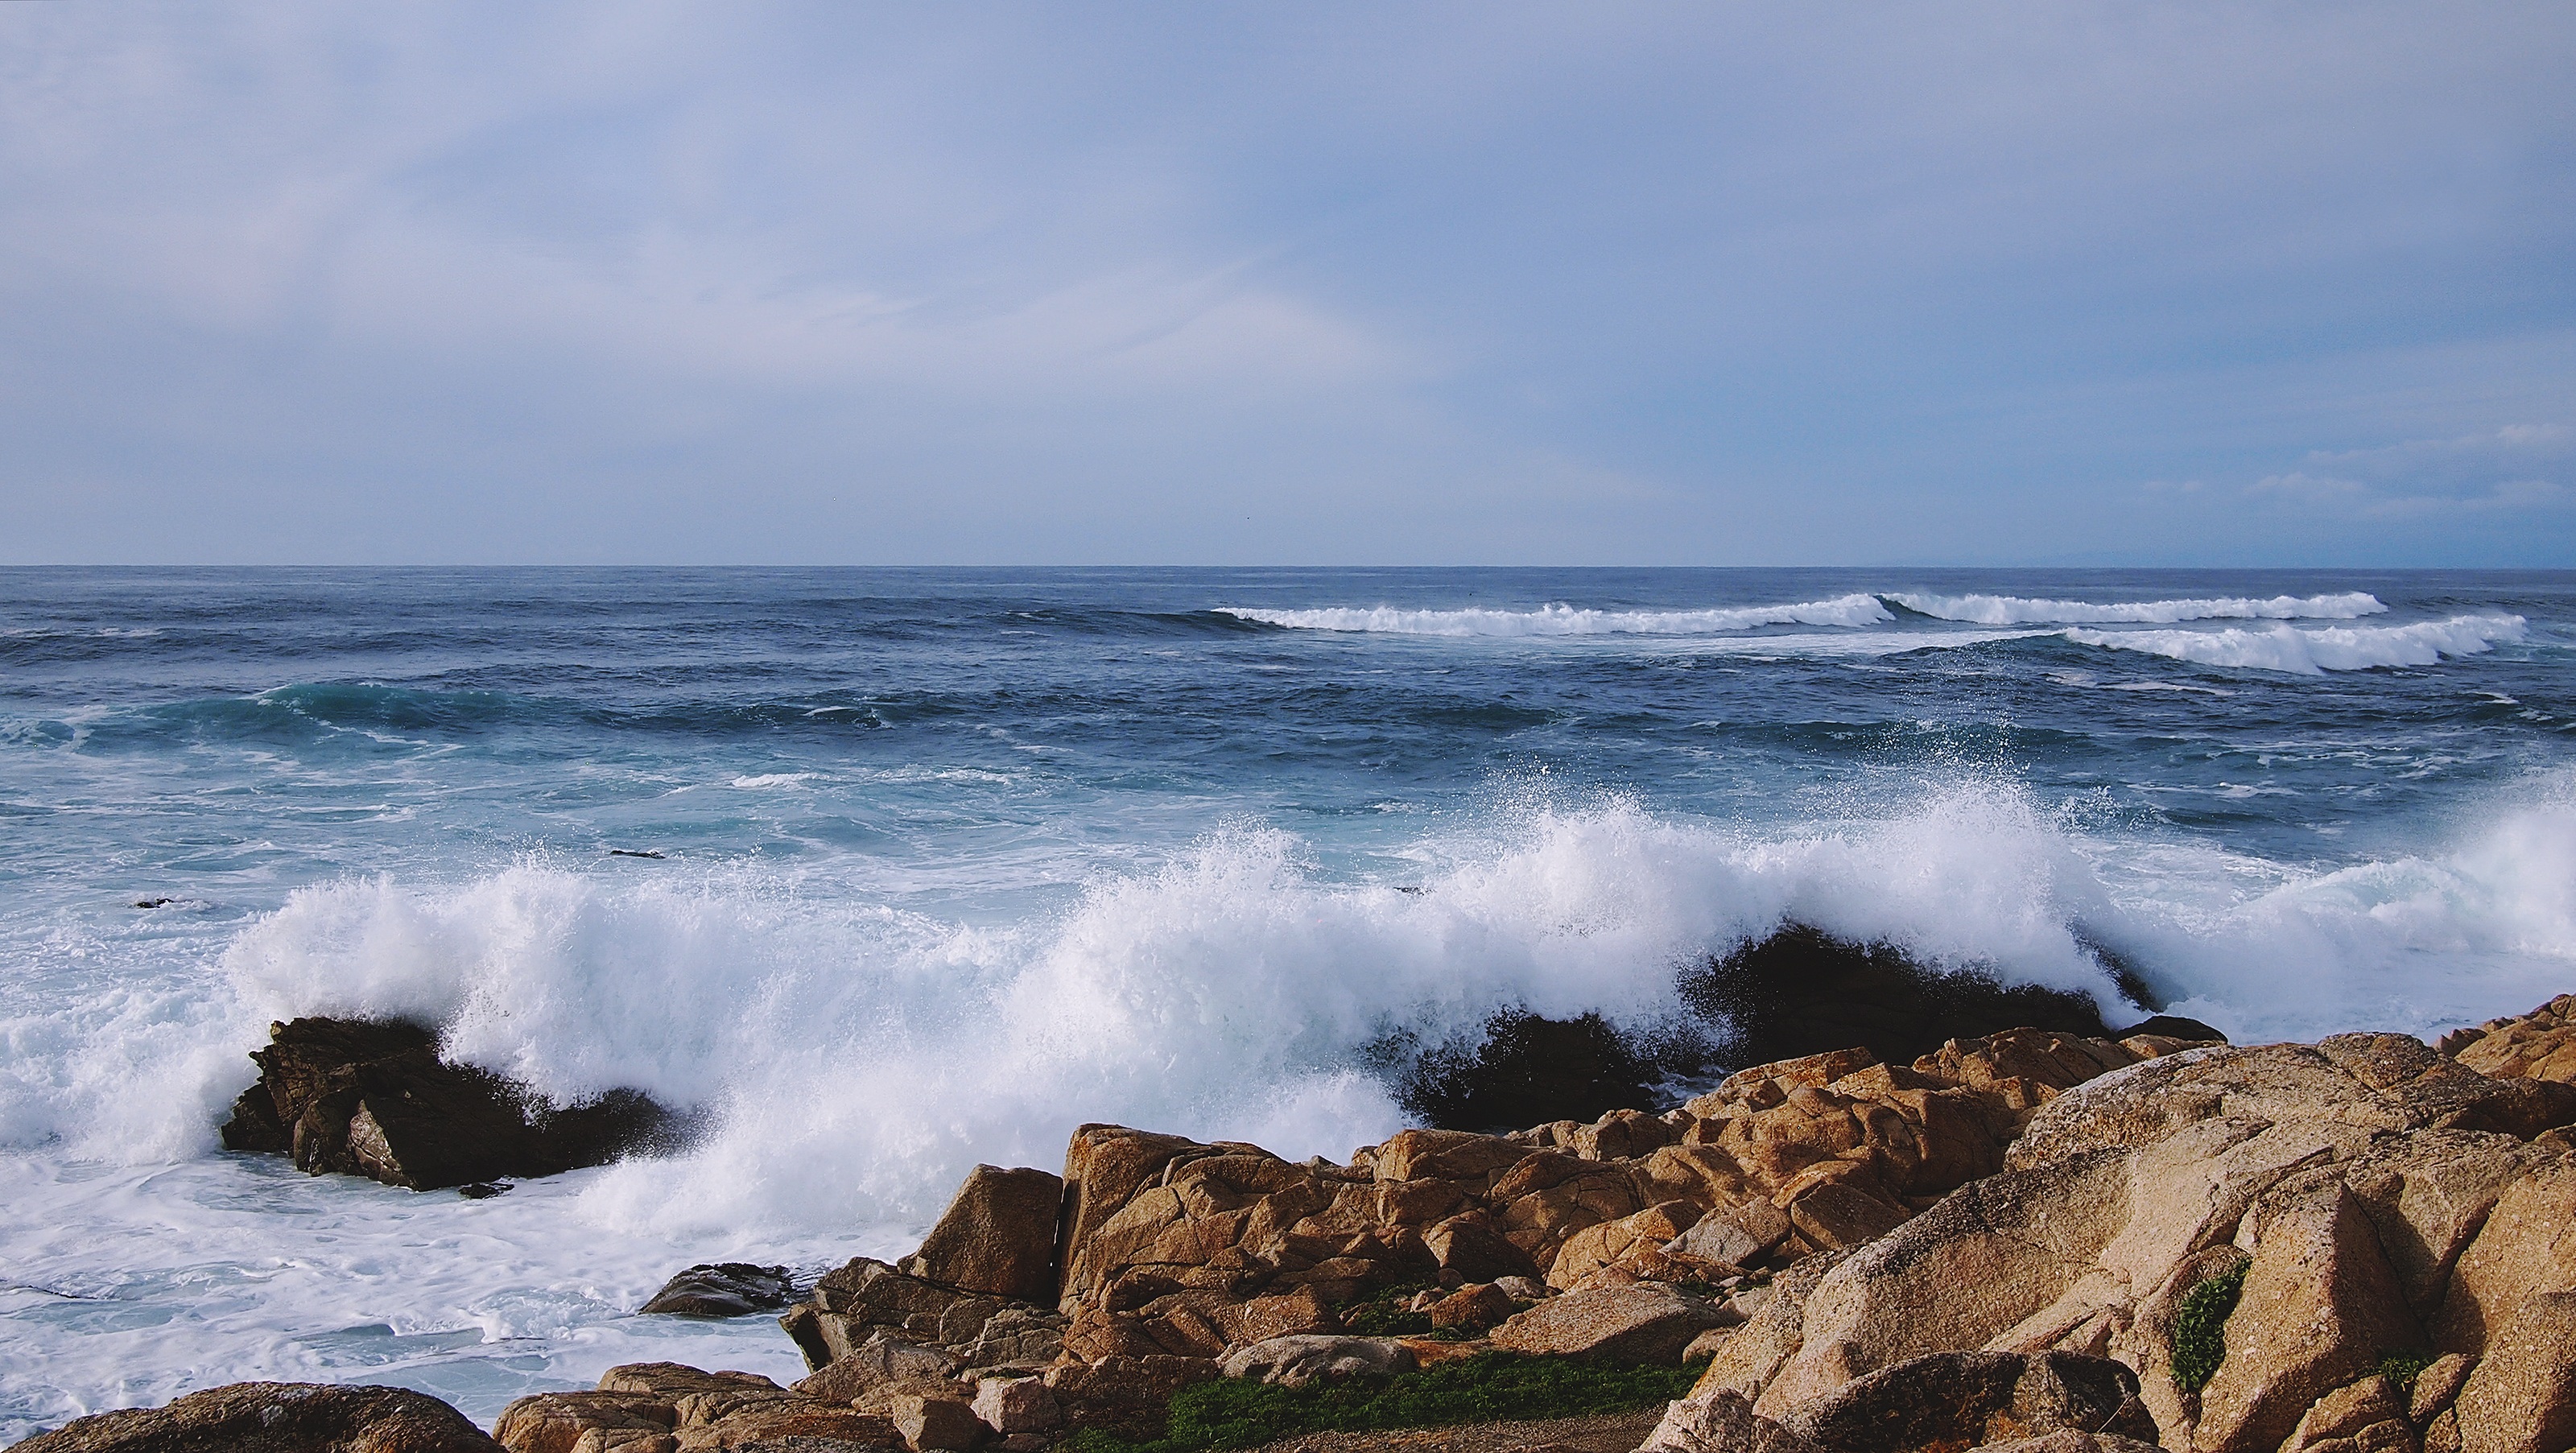
beach, sea, coast, water, sand, rock, ocean, horizon, cloud, shore, wave, cliff, cove, splash, bay, terrain, material, body of water, rocks, waves, cape, wind wave